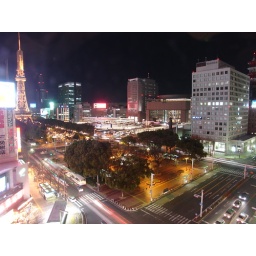
Shot from the 9th floor Toyoken restaurant in the Sakae Mitsukoshi. You can see the TV Tower, Oasis 21, etc.